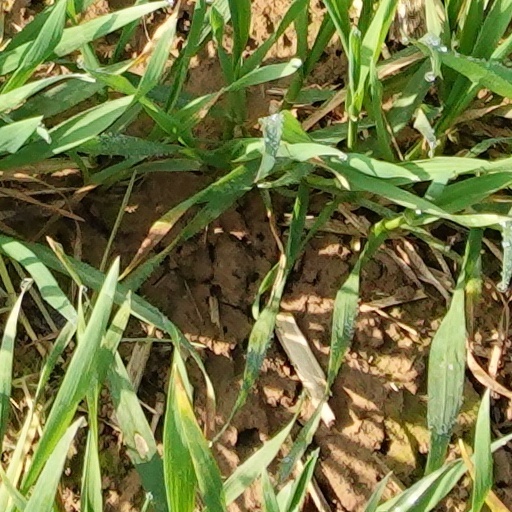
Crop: wheat